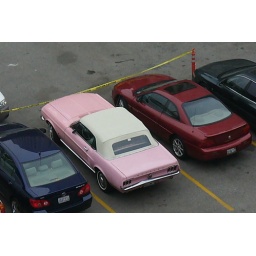
pink and white mustang only in LA